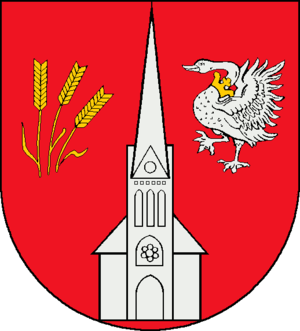
Siek (Holsten)
Coat of arms of Siek (Holsten)
Siek er en kommune og administrationsby i det nordlige Tyskland, beliggende i Amt Siek under Kreis Stormarn. Kreis Stormarn ligger i den sydøstlige del af delstaten Slesvig-Holsten.